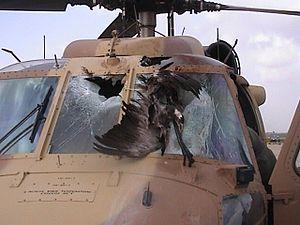
Le risque aviaire désigne en aéronautique le risque de collision entre des oiseaux et les aéronefs. Ces chocs, presque toujours fatals pour les oiseaux, peuvent également être fatals pour les aéronefs, et provoquer des accidents aériens. Il est à noter que les termes « péril aviaire » et même « péril animalier » sont également utilisés pour décrire ce problème qui touche tous les domaines de l'aéronautique.